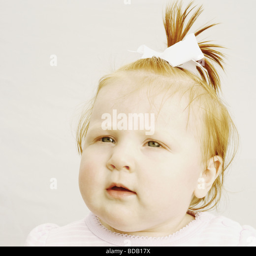
close - up of a baby girl